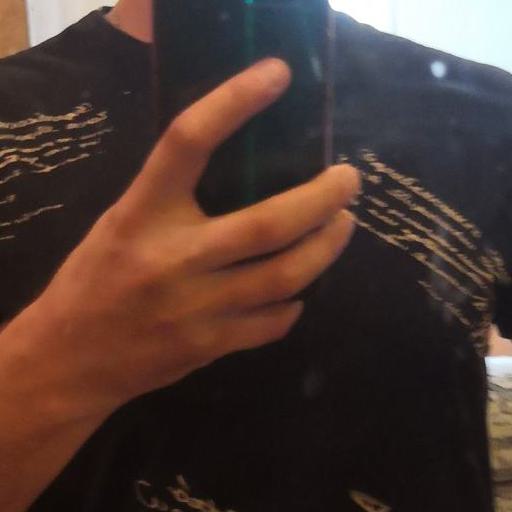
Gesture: no_gesture